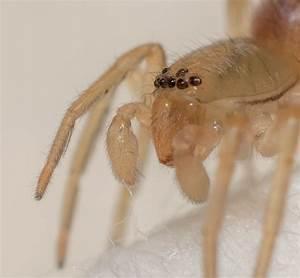
spider